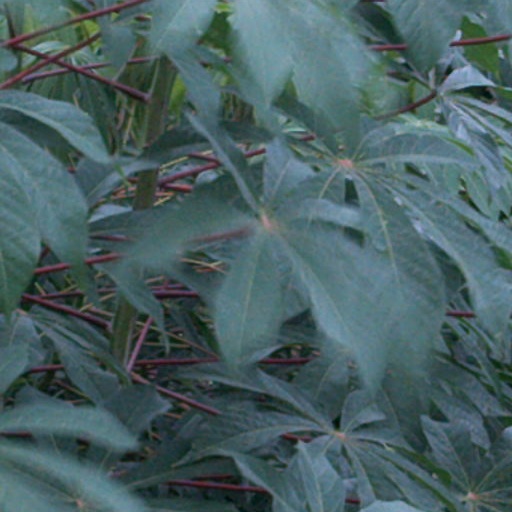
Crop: cassava